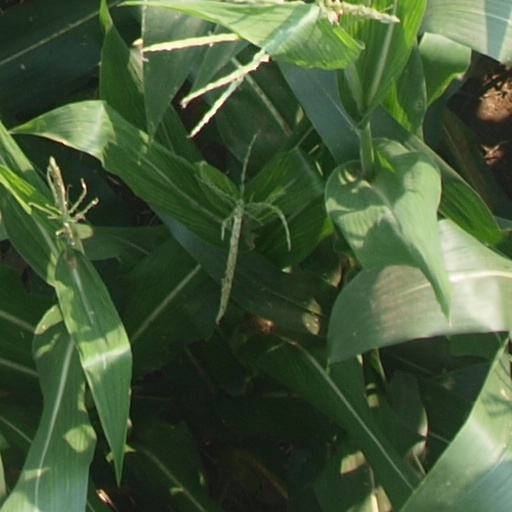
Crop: maize; corn